Leo McKern

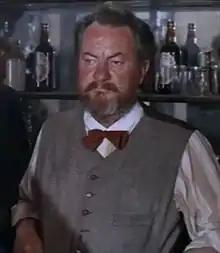
McKern in "Ryan's Daughter" (1970)

Reginald "Leo" McKern (16 March 1920 – 23 July 2002) was an Australian actor who appeared in numerous British, Australian and American television programmes and films, and in more than 200 stage roles. His notable roles include Clang in "Help!" (1965), Thomas Cromwell in "A Man for All Seasons" (1966), Tom Ryan in "Ryan's Daughter" (1970), Harry Bundage in "Candleshoe" (1977), Paddy Button in "The Blue Lagoon" (1980), Dr. Grogan in "The French Lieutenant's Woman" (1981), Father Imperius in "Ladyhawke" (1985), and the role that made him a household name as an actor, Horace Rumpole, whom he played in the British television series "Rumpole of the Bailey". He also portrayed Carl Bugenhagen in the first and second instalments of "The Omen" series and Number Two in the TV series "The Prisoner".